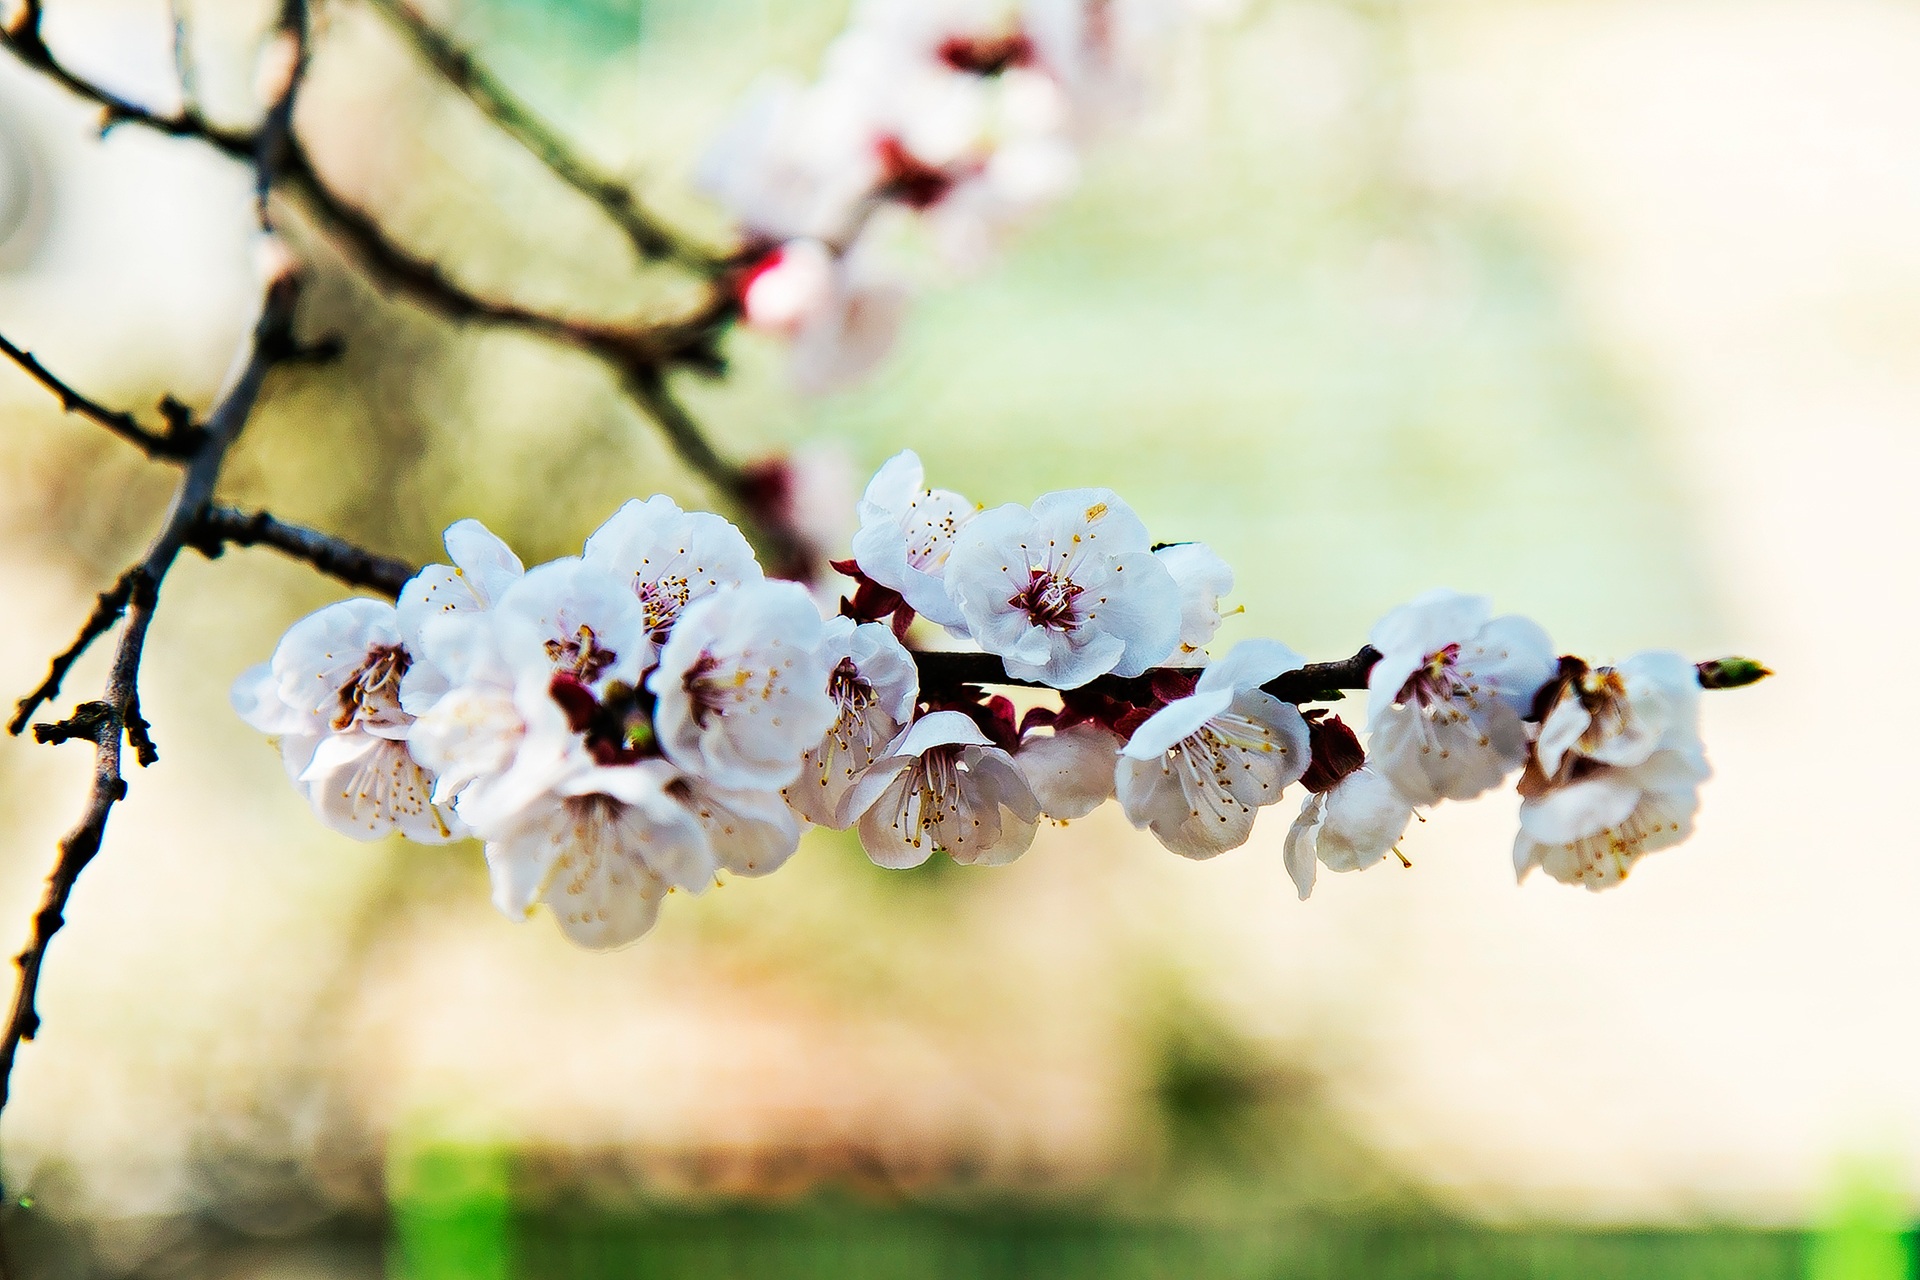
tree, nature, branch, blossom, plant, wood, photography, fruit, leaf, flower, food, spring, green, produce, botany, flora, season, cherry blossom, plants, twig, flowers, close up, apricot, spring flowers, macro photography, apricot blossom